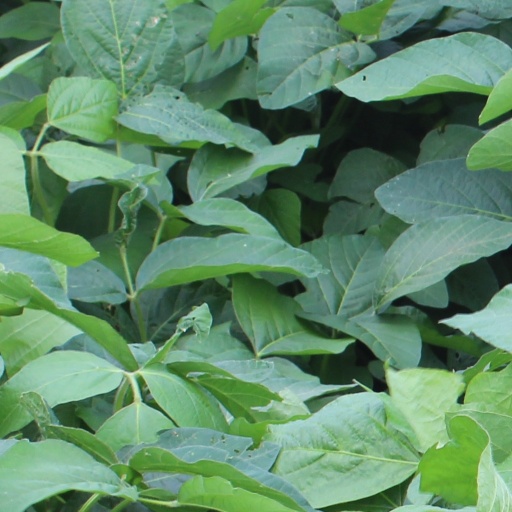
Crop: soybean